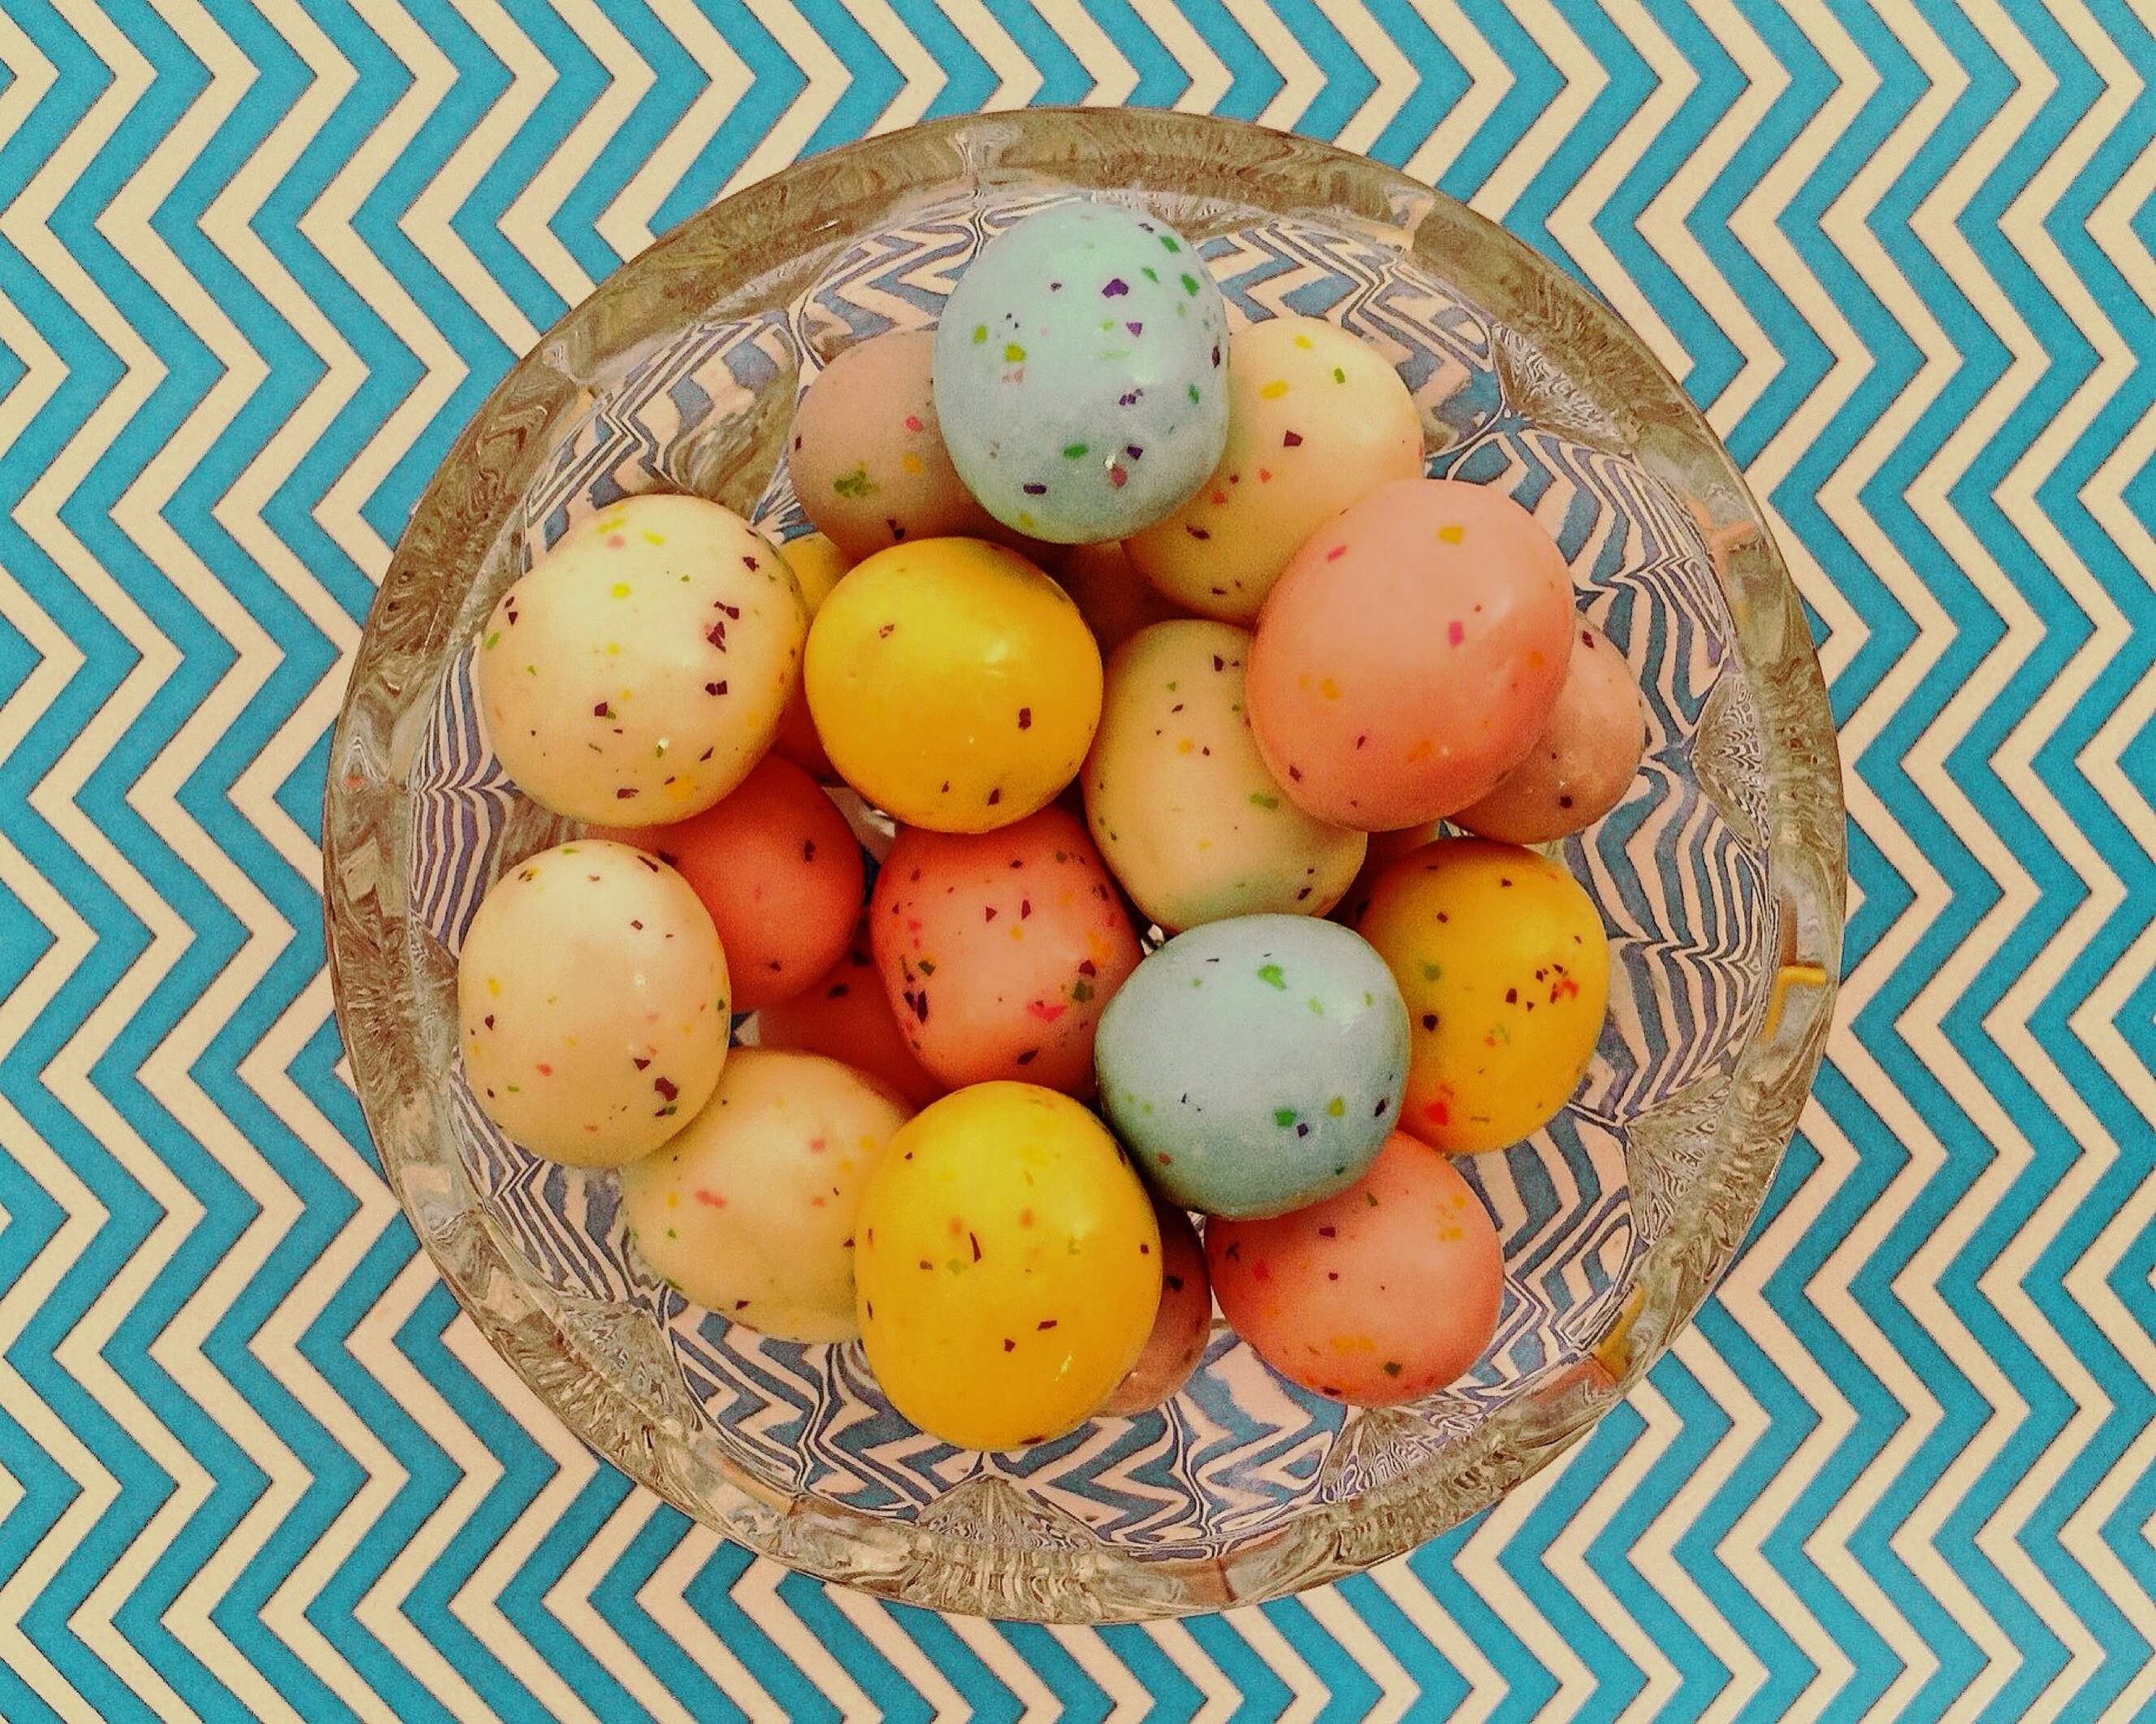
sweet, food, produce, holiday, egg, eggs, candy, easter, easter egg